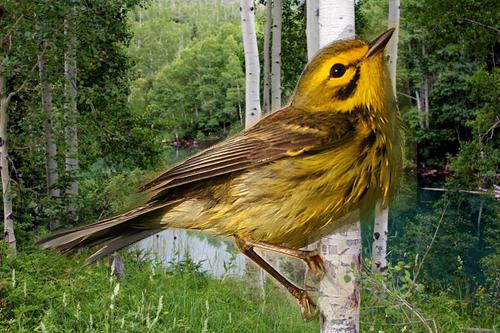
Bird species: Prairie_Warbler
Bird type: landbird
Background: land